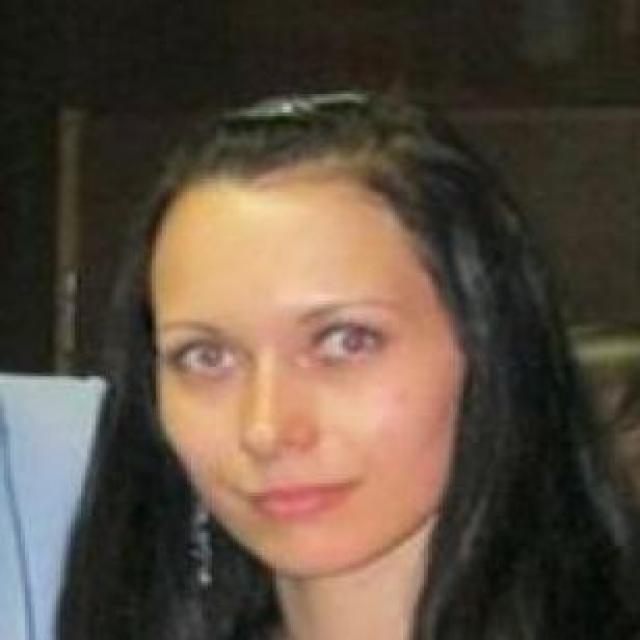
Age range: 21-44